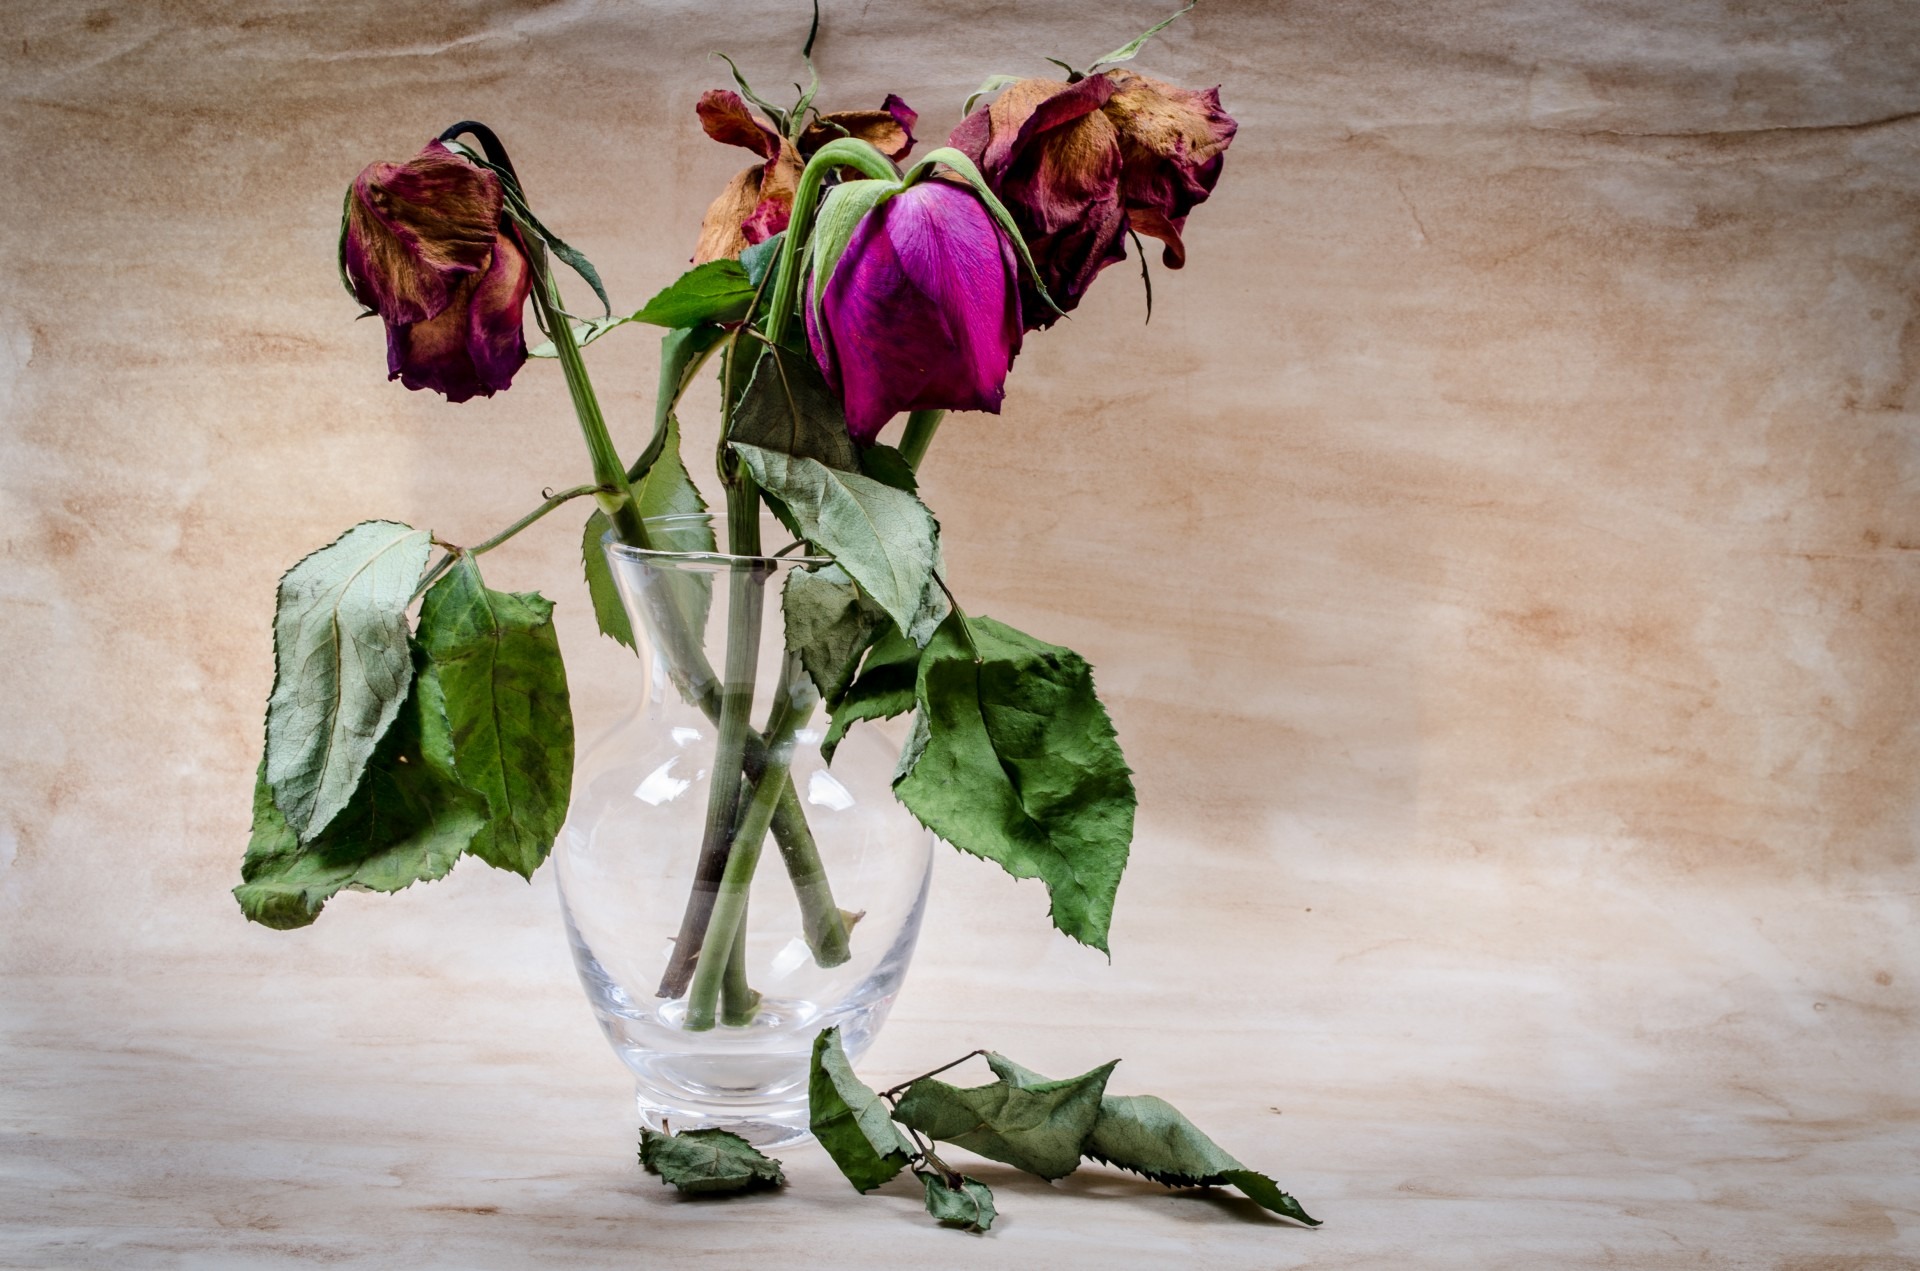
plant, white, leaf, flower, petal, old, floral, love, gift, rose, decoration, spring, green, red, symbol, color, autumn, nostalgia, object, dead, death, flora, painting, arrangement, sad, art, one, bright, day, bud, loss, faded, grief, drought, preserved, flowering plant, watercolor paint, wither, land plant